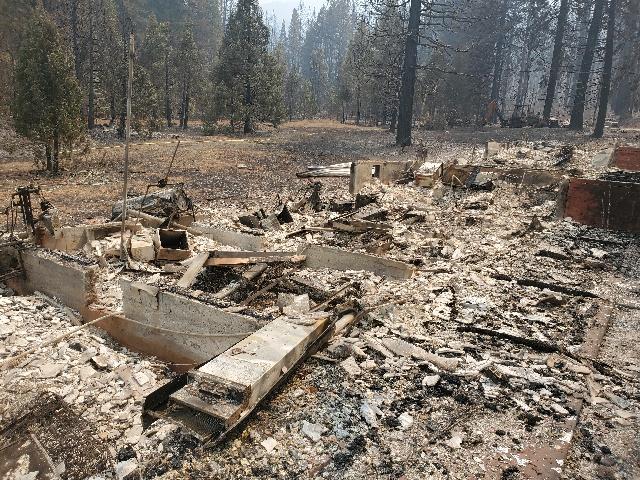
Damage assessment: destroyed